Aeroplankton

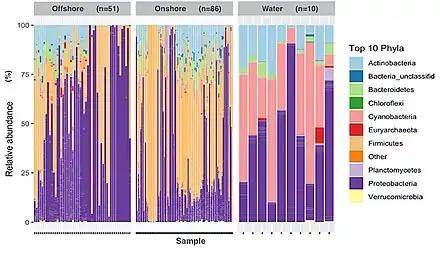

Airborne bacteria are emitted by most Earth surfaces (plants, oceans, land, and urban areas) to the atmosphere via a variety of mechanical processes such as aeolian soil erosion, sea spray production, or mechanical disturbances including anthropogenic activities. Due to their relatively small size (the median aerodynamic diameter of bacteria-containing particles is around 2–4 μm), these can then be transported upward by turbulent fluxes and carried by wind to long distances. As a consequence, bacteria are present in the air up to at least the lower stratosphere. Given that the atmosphere is a large conveyor belt that moves air over thousands of kilometers, microorganisms are disseminated globally. Airborne transport of microbes is therefore likely pervasive at the global scale, yet there have been only a limited number of studies that have looked at the spatial distribution of microbes across different geographical regions. One of the main difficulties is linked with the low microbial biomass associated with a high diversity existing in the atmosphere outdoor (~10–10 cells/m) thus requiring reliable sampling procedures and controls. Furthermore, the site location and its environmental specificities have to be accounted for to some extent by considering chemical and meteorological variables.